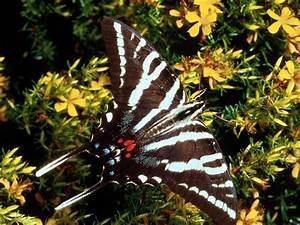
Label: farfalla